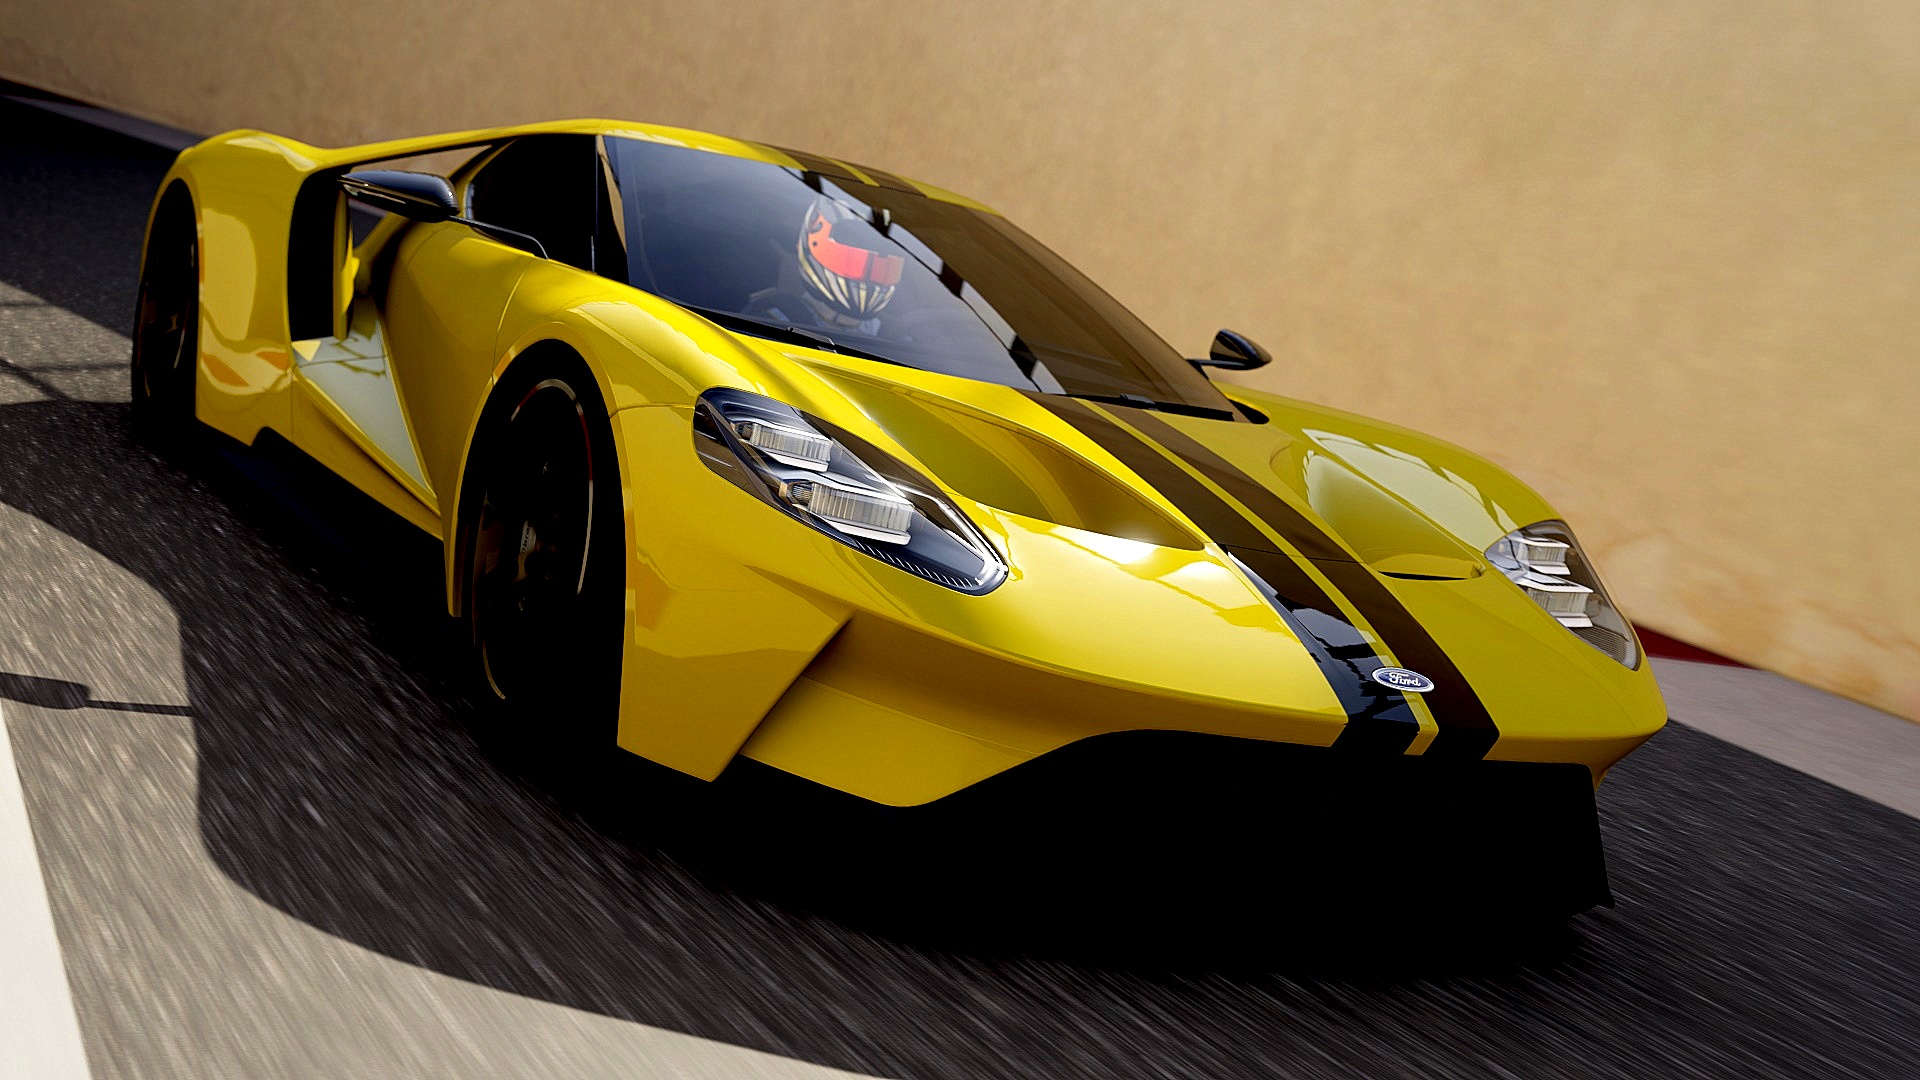
car, vehicle, sports car, race car, supercar, model car, land vehicle, automobile make, automotive design, performance car